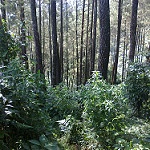
Label: forest